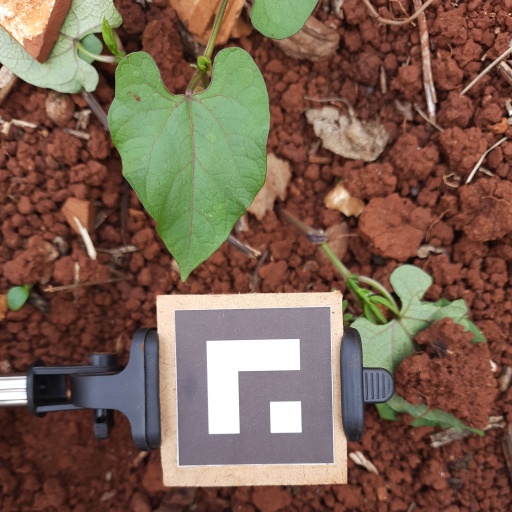
Observations: wavy surface, no eating holes, with soild dust, under shade